Putney Lower Common Cemetery

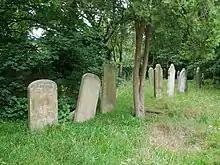
Putney Lower Common Cemetery

Putney Lower Common Cemetery is a cemetery on the edge of the London Borough of Wandsworth between Putney and Barnes town centres.